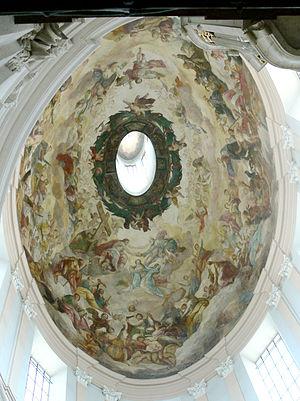
L'église de la Trinité est l'église la plus grande de la vieille ville de Salzbourg sur la rive droite de la Salzach, datant de l'époque des princes-évêques. Elle fut construite par Johann Bernhard Fischer von Erlach.
Reine du ciel est un titre donné à Marie, mère de Jésus, par les chrétiens principalement de l'Église catholique et l'Église orthodoxe, dans une certaine mesure, par l'anglicanisme et certaines Églises évangéliques luthériennes telles que l'Église de Suède. Le titre est une conséquence du premier concile d'Éphèse au Vᵉ siècle, dans lequel Marie fut proclamée Theotokos, titre traduit en latin par Mater Dei, en français Mère de Dieu.